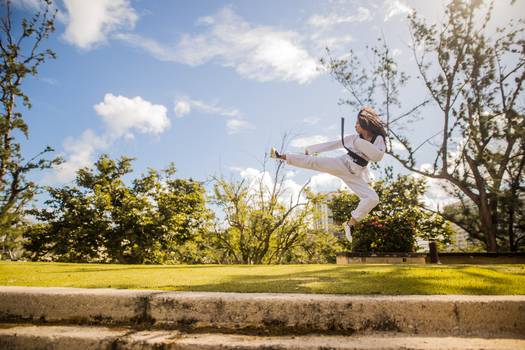
Label: No Watermark